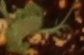
Label: Field Pea